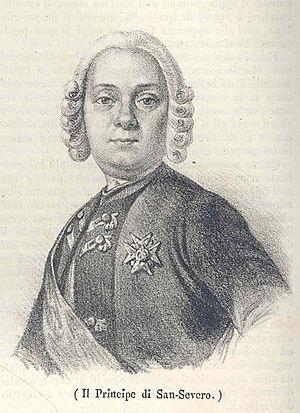
Le Christ voilé est une sculpture en marbre de Giuseppe Sanmartino, conservée à la chapelle Sansevero de Naples, en Italie.
Raimondo di Sangro, prince de San Severo, né le 30 juin 1710 à Torremaggiore et mort le 22 mars 1771 à Naples, est un inventeur, anatomiste, militaire, écrivain et académicien italien. Il est également un occultiste versé dans l'alchimie et la franc-maçonnerie.